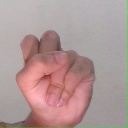
अक्षर: स